Ferrocene

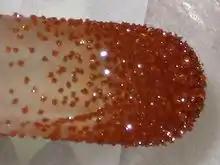
Crystals of ferrocene after purification by vacuum sublimation

Ferrocene is an air-stable orange solid with a camphor-like odor. As expected for a symmetric, uncharged species, ferrocene is soluble in normal organic solvents, such as benzene, but is insoluble in water. It is stable to temperatures as high as 400 °C.